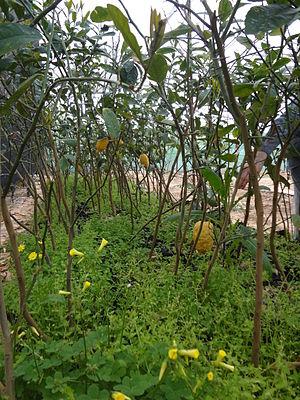
La chemitta, shemitah ou shmita est une année sabbatique définie par la Torah pour l’agriculture : tous les sept ans, les agriculteurs juifs doivent observer une année de jachère. En quelque sorte, les terres doivent se reposer comme les humains doivent le faire le septième jour de la semaine ainsi que l’indique Dieu à Moïse : « Mais la septième année sera un shabbat, un temps de repos pour la terre, un shabbat en l’honneur de l’Éternel : tu n’ensemenceras point ton champ, et tu ne tailleras point ta vigne. » Cette pratique est, par analogie, à l'origine de l'emploi de l'expression « année sabbatique » dans ses acceptions contemporaines.